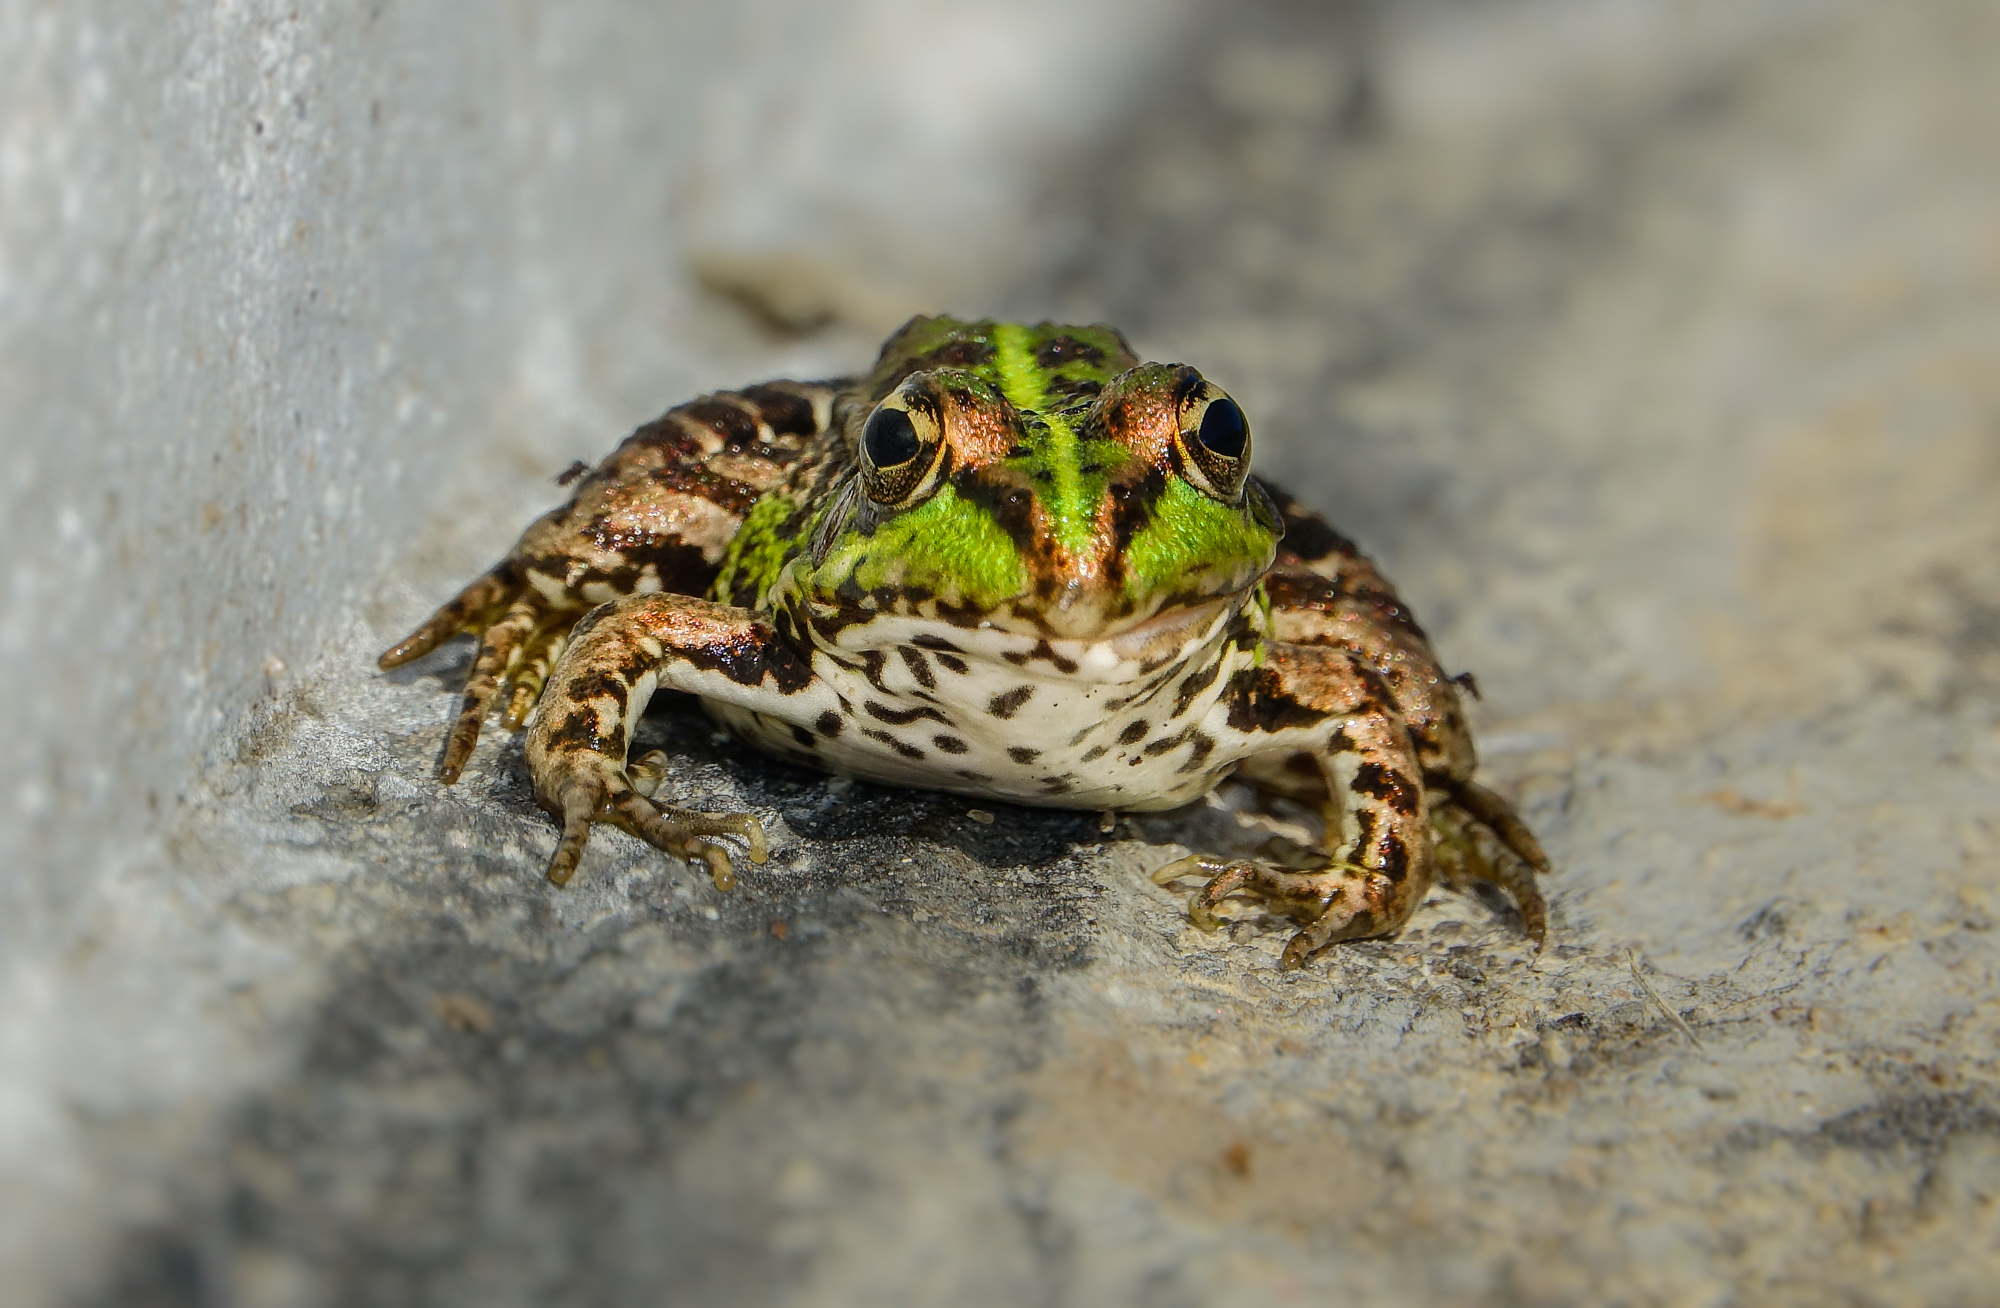
nature, wildlife, macro, frog, toad, amphibian, fauna, close up, animals, vertebrate, naturaleza, rana, ggl1, gaby1, xovesphoto, sonydscrx10iii, sonyrx10iii, rx10iii, rx10m3, animales, macro photography, ranidae